Delley-Portalban

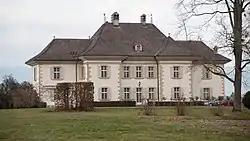
Castella Castle

The Castella Castle is listed as a Swiss heritage site of national significance.